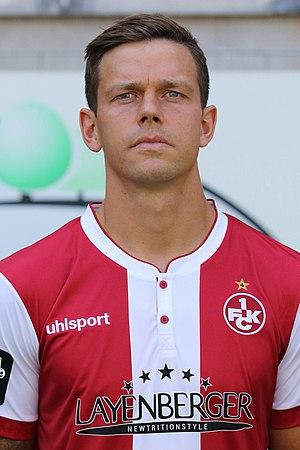
Mads Albæk est un footballeur danois, né le 14 janvier 1990 à Roskilde au Danemark. Il mesure 1,82 m. Il évolue au poste de milieu de terrain au 1. FC Kaiserslautern.